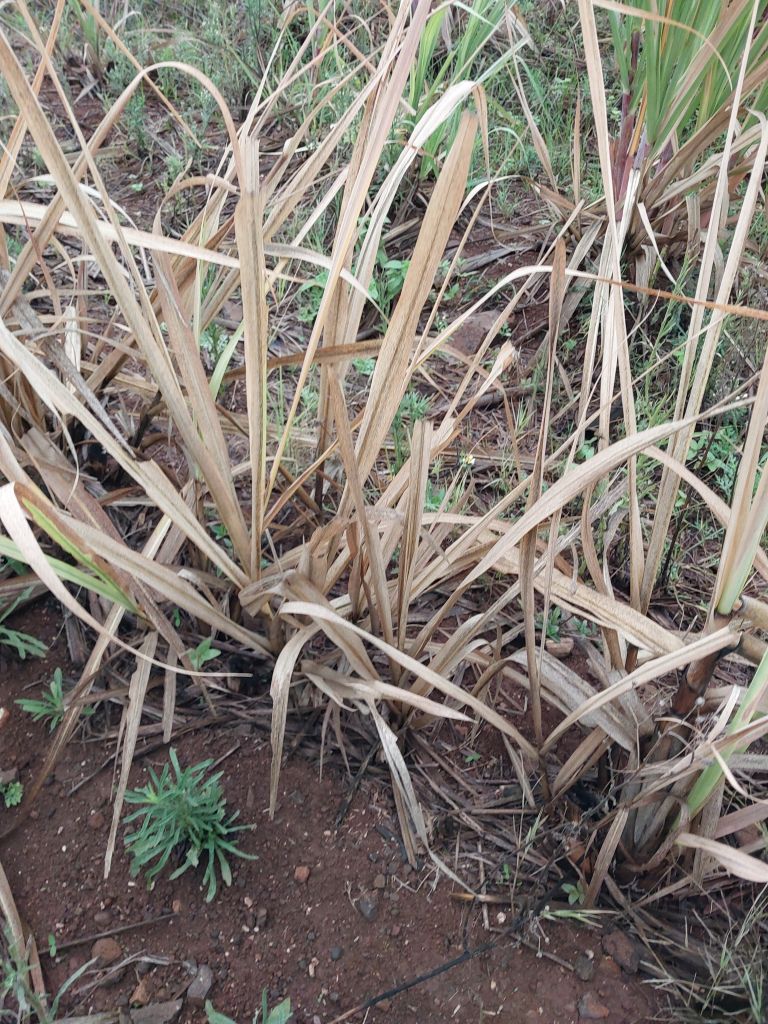
Label: Sett Rot